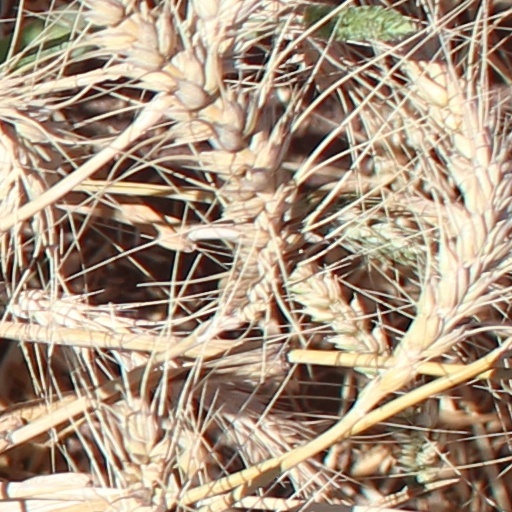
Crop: wheat